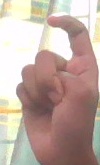
ASL sign: X